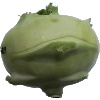
Label: kohlrabi